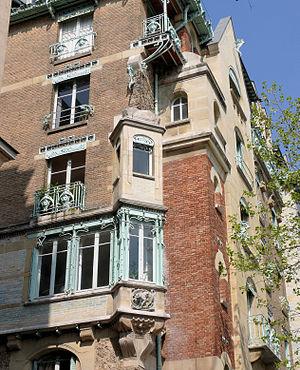
Castel Béranger
Le Castel Béranger est un immeuble de rapport de trente-six appartements situé 14, rue La Fontaine dans le 16ᵉ arrondissement de Paris. Il a été construit entre 1895 et 1898 par l'architecte Hector Guimard pour la veuve Fournier.